Vladislav Jovanović

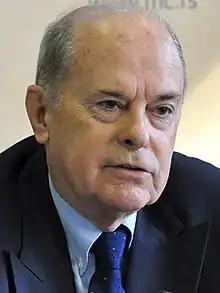
Jovanović in 2013

Vladislav Jovanović (born 9 June 1933) is a Serbian diplomat who was Minister of Foreign Affairs of Federal Republic Yugoslavia.